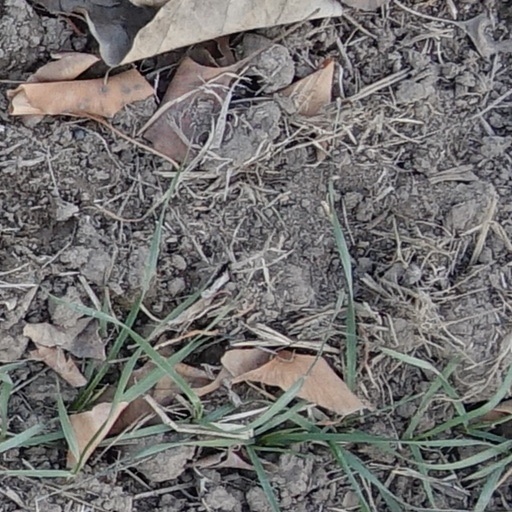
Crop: wheat